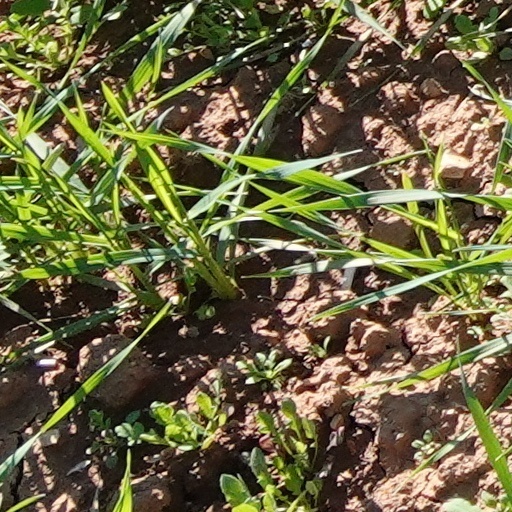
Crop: wheat